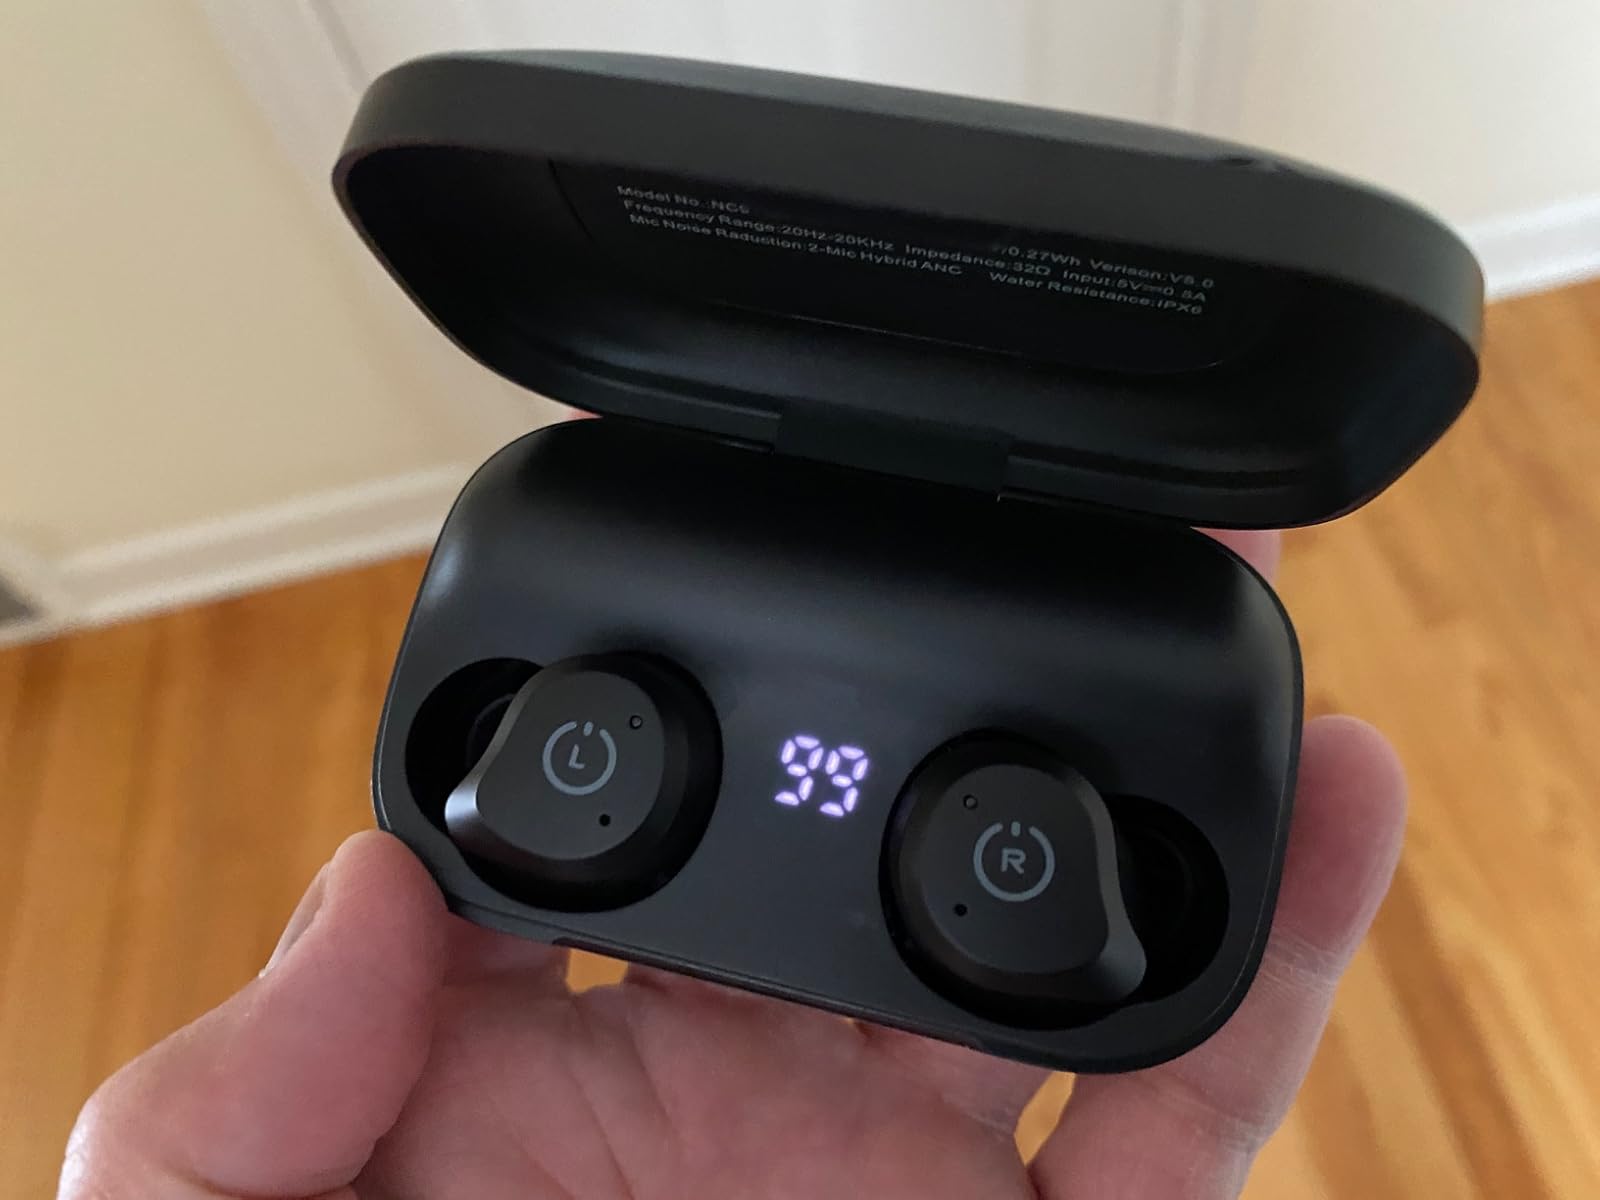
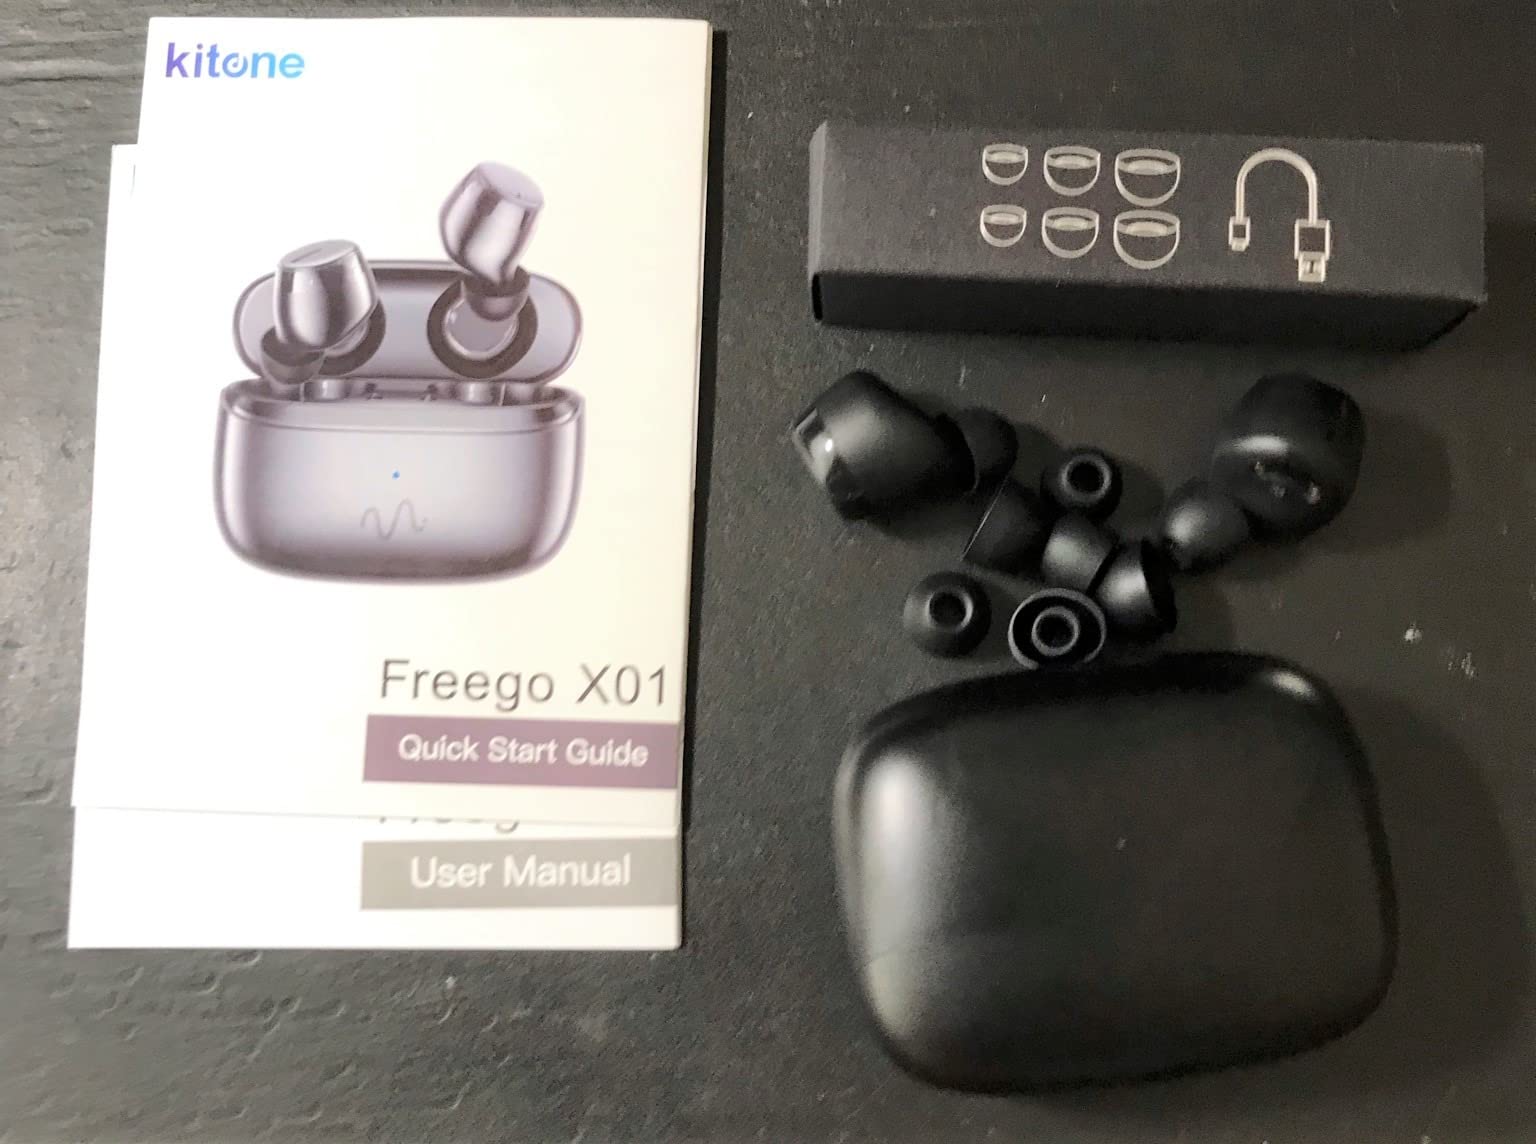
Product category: earbuds
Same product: no